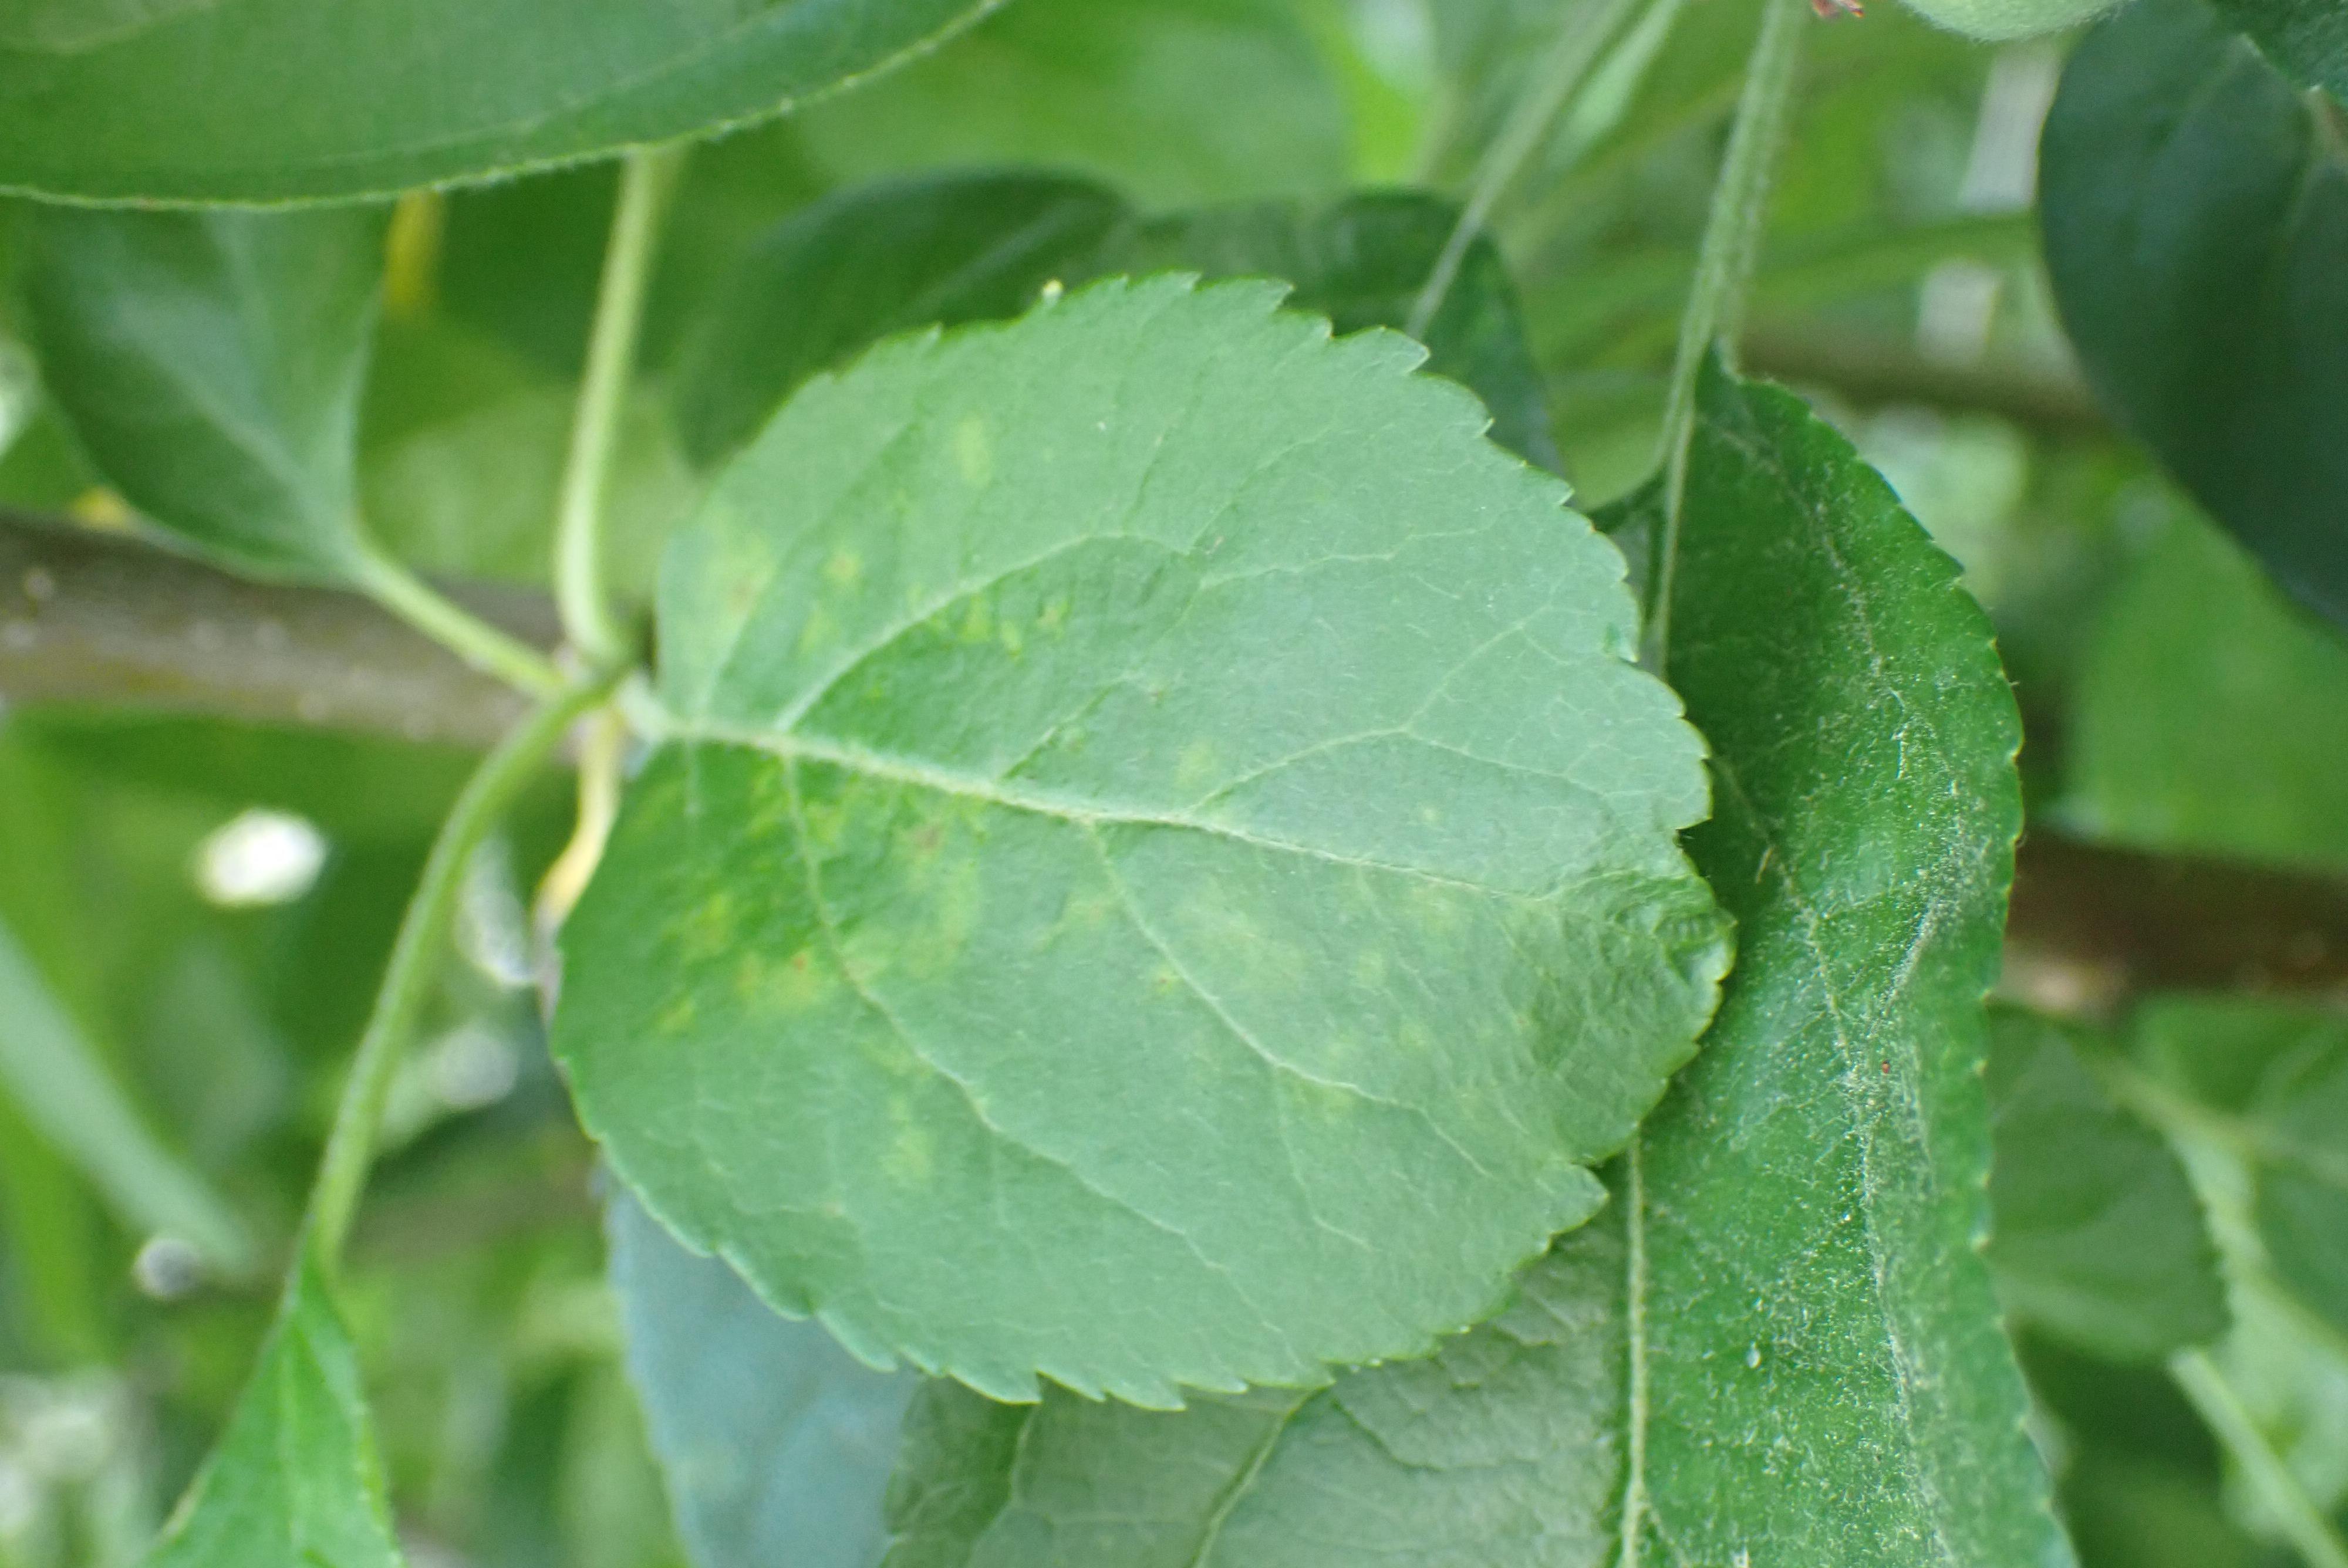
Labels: scab